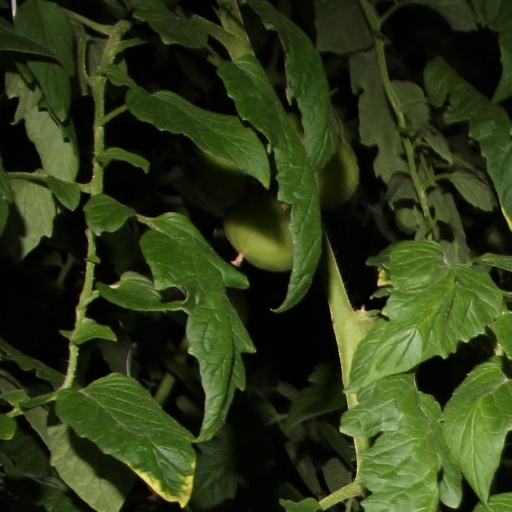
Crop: tomato